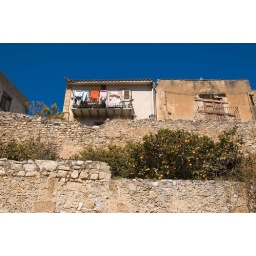
Drying laundry and orange trees in Termini